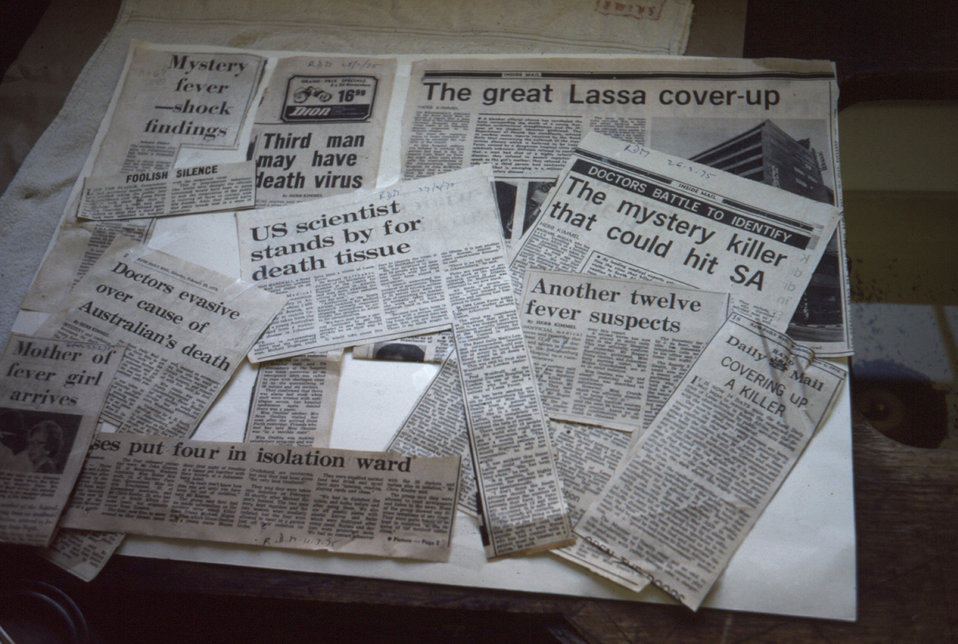
Waste category: paper